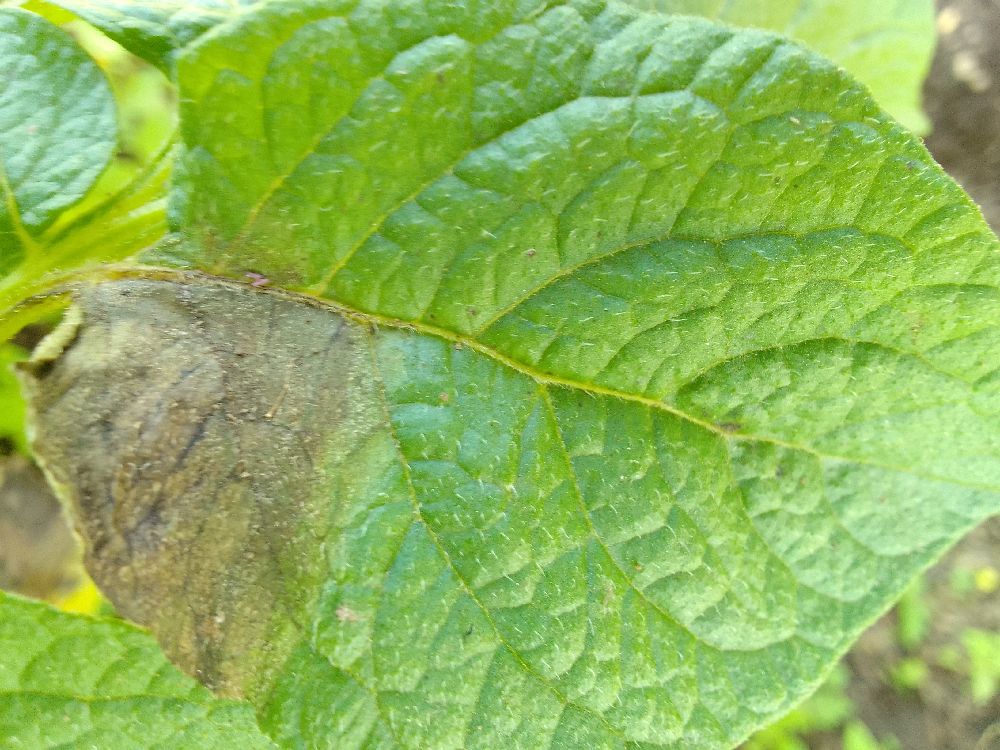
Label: Late blight